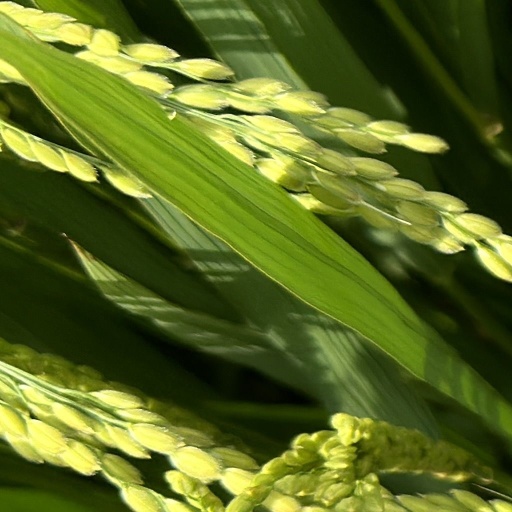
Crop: rice